Pale Blue Dot

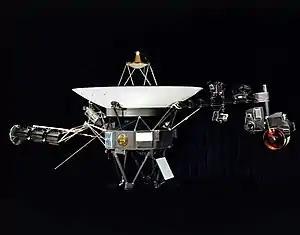
The "Voyager 1" spacecraft

The spacecraft, still traveling at , is the most distant human-made object from Earth and the first to leave the Solar System. Its mission has been extended and continues to this day, with the aim of investigating the boundaries of the Solar System, including the Kuiper belt, the heliosphere and interstellar space. Since its launch, it receives routine commands and transmits data back to the Deep Space Network.